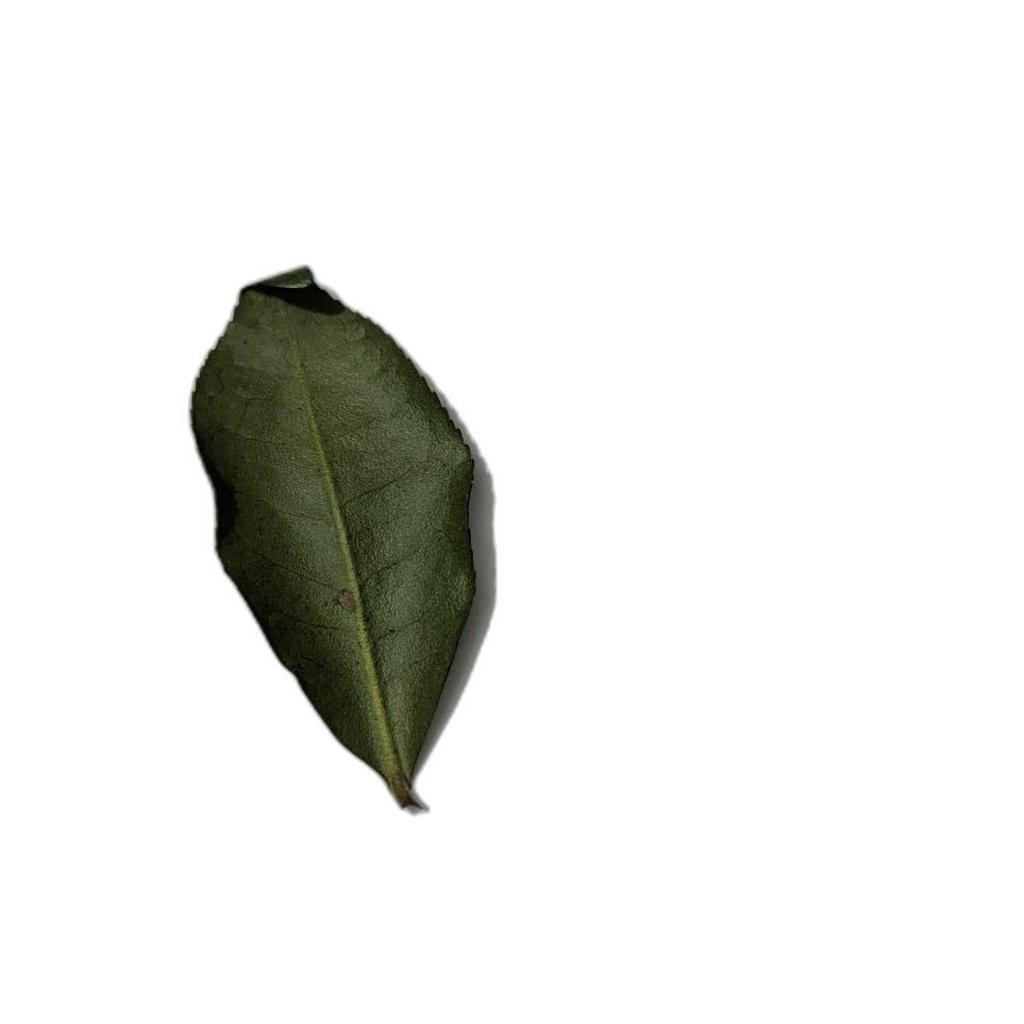
Label: Healthy